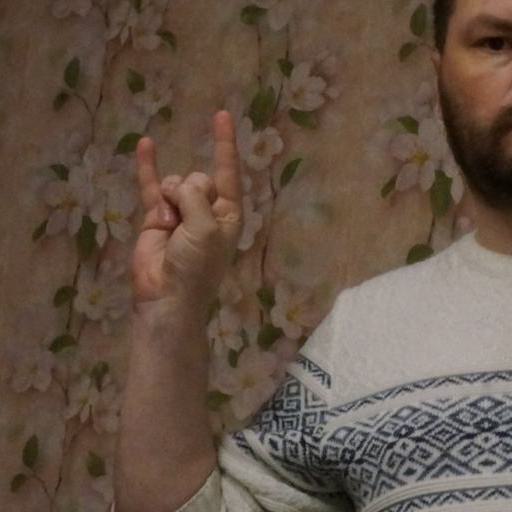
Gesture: rock